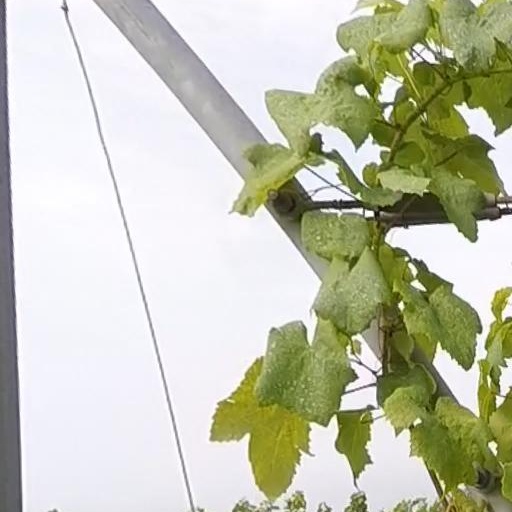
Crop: grape